Shin'yō Maru incident

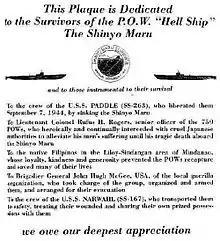
"Hell Ship" plaque for survivors of "Shinyō Maru"

On September 7, "Shinyō Maru" was sailing for Manila in convoy C-076 with seven other vessels, including two torpedo boats, two tankers, and four other medium and small cargo ships. They were two to three miles off the Lanboyan Point of Zamboanga Peninsula on the island of Mindanao, when USS "Paddle" found them. A few days previously, American intelligence had reported "Shinyō Maru" to be carrying Japanese soldiers, so they assigned "Paddle" to search for it. "Paddle", under the command of Captain Byron Nowell, was 10 miles away when the Japanese were first spotted, so Nowell maneuvered forward to attack with torpedoes. A spread of four was then fired toward "Shinyō Maru", which was the leading ship in the convoy. Two of the torpedoes struck, both in the hold, and a few moments later "Paddle" was lined up against one of the cargo ships. It, too, was struck by two torpedoes, so her commander grounded her on the nearby shore to prevent the ship from sinking. Just after "Shinyō Maru" was hit, the guards opened fire on the prisoners with captured Thompson submachine guns, though several of the men fought their way out of the hold, with their fists and improvised weapons, and abandoned ship.